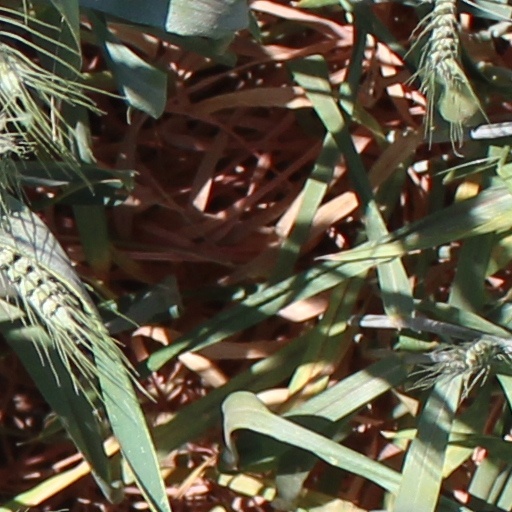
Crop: wheat